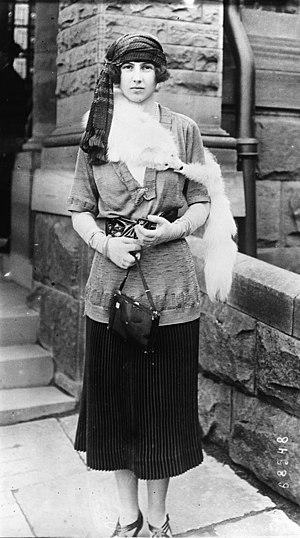
Princesse Xénia Georgievna de Russie.
Christophe de Grèce, prince de Grèce et de Danemark, est né le 29 juillet 1888 au palais de Pavlovsk, en Russie, et mort le 21 janvier 1940 à Athènes, en Grèce. Père de l'écrivain Michel de Grèce, c'est un membre de la famille royale hellène surtout connu pour son intérêt pour l'occultisme.